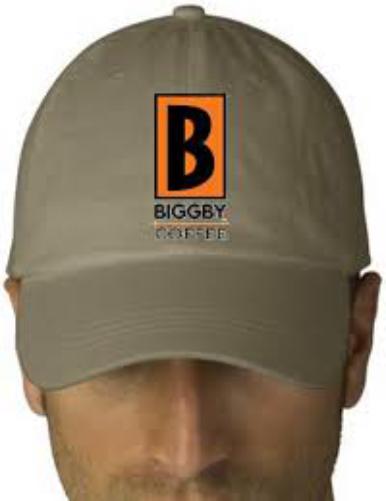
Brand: Biggby Coffee
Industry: Food